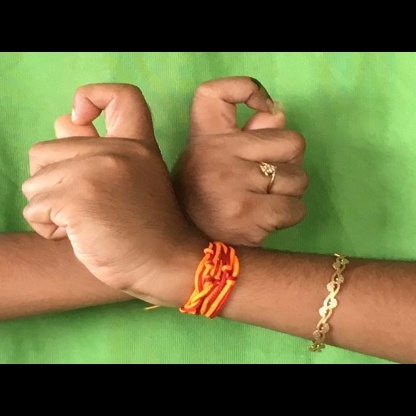
Mudra: Berunda